Lone Star (TV series)

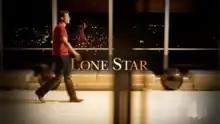

Lone Star is an American drama television series which originally ran on Fox from September 20, 2010 to September 27, 2010.